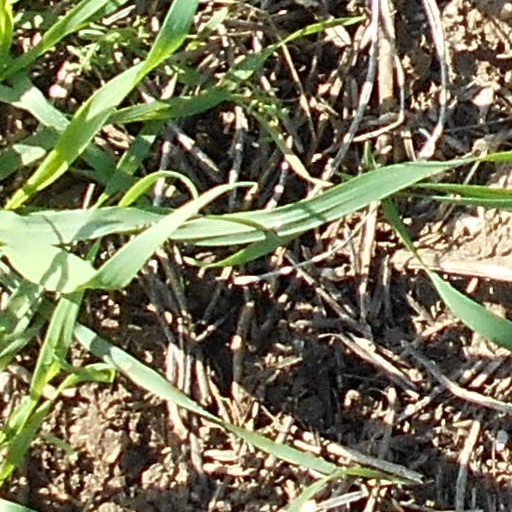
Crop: wheat